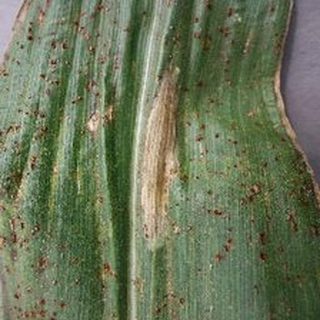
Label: corn_northern_leaf_blight